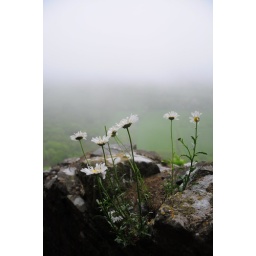
Tiny daisies growing in the cracks of a medieval castle wall in Wales on a very foggy afternoon.